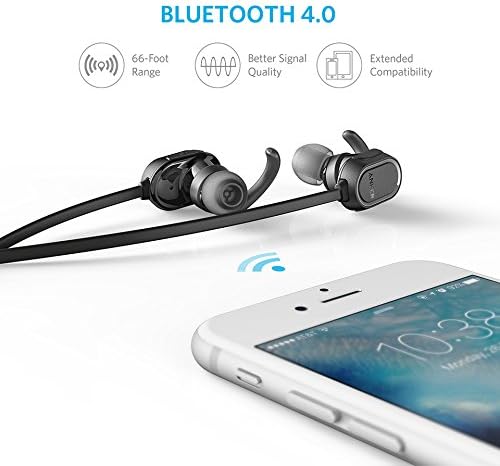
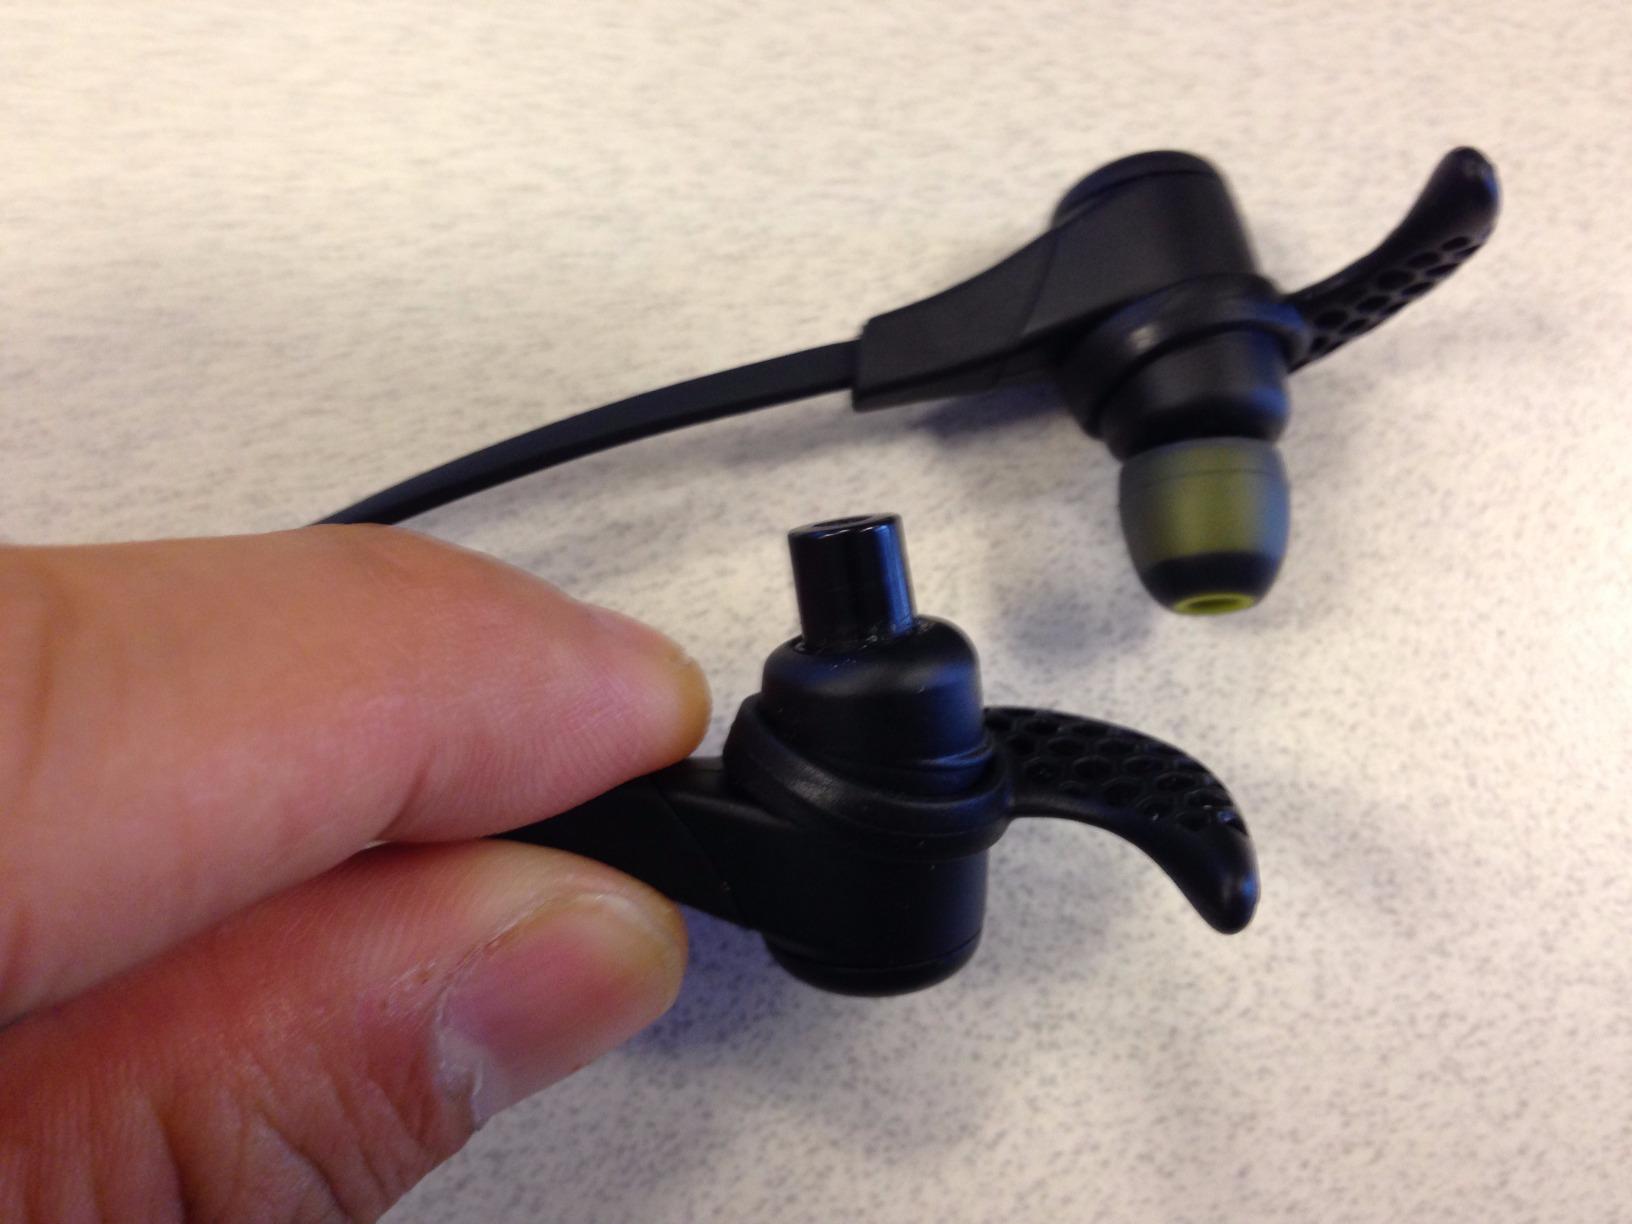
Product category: headphones
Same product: no